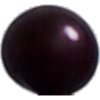
Label: cherry_wax_black